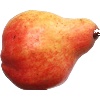
Label: red_pear